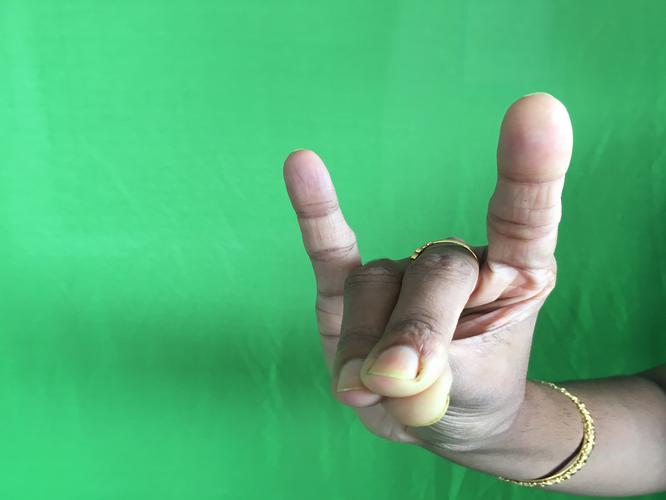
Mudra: Simhamukham
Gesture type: single_hand